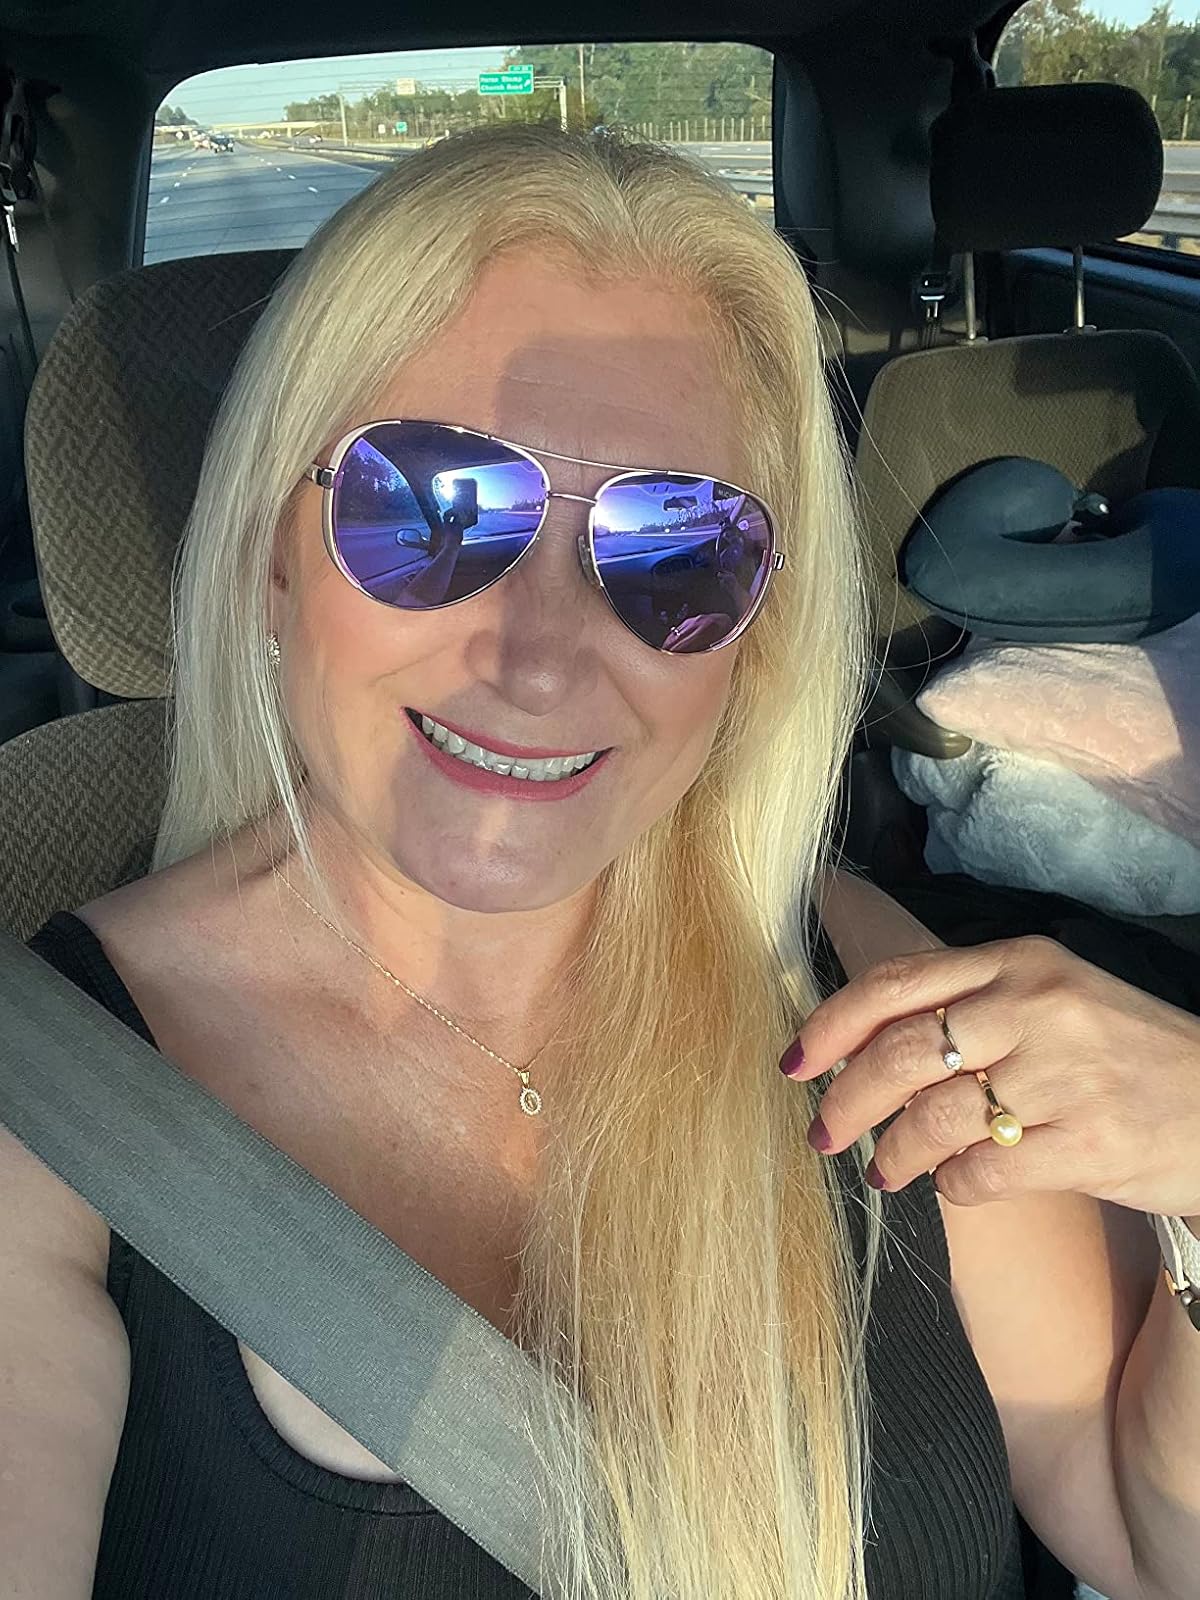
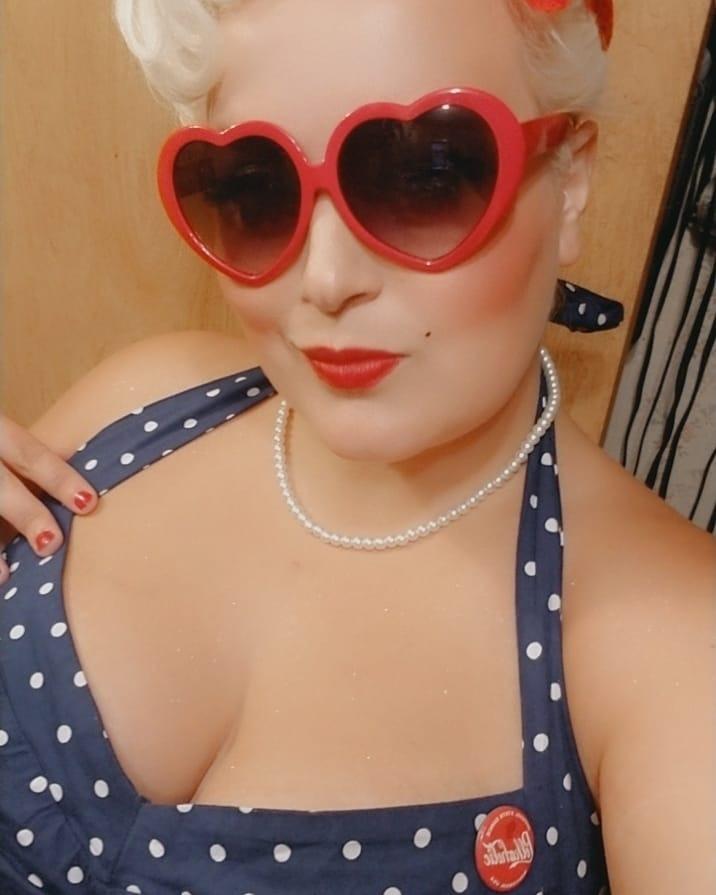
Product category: accessories_sunglasses
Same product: no